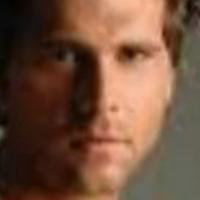
Age group: age 21-30